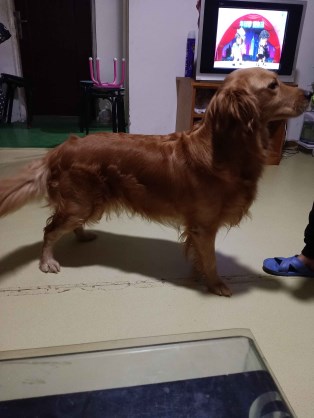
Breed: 5355-n000126-golden_retriever